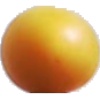
Label: Cherry Wax Yellow 1